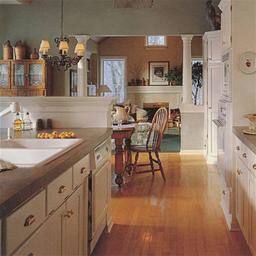
Room type: kitchen